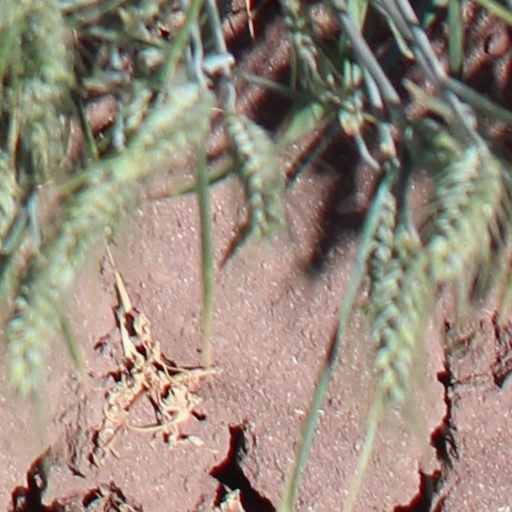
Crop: wheat